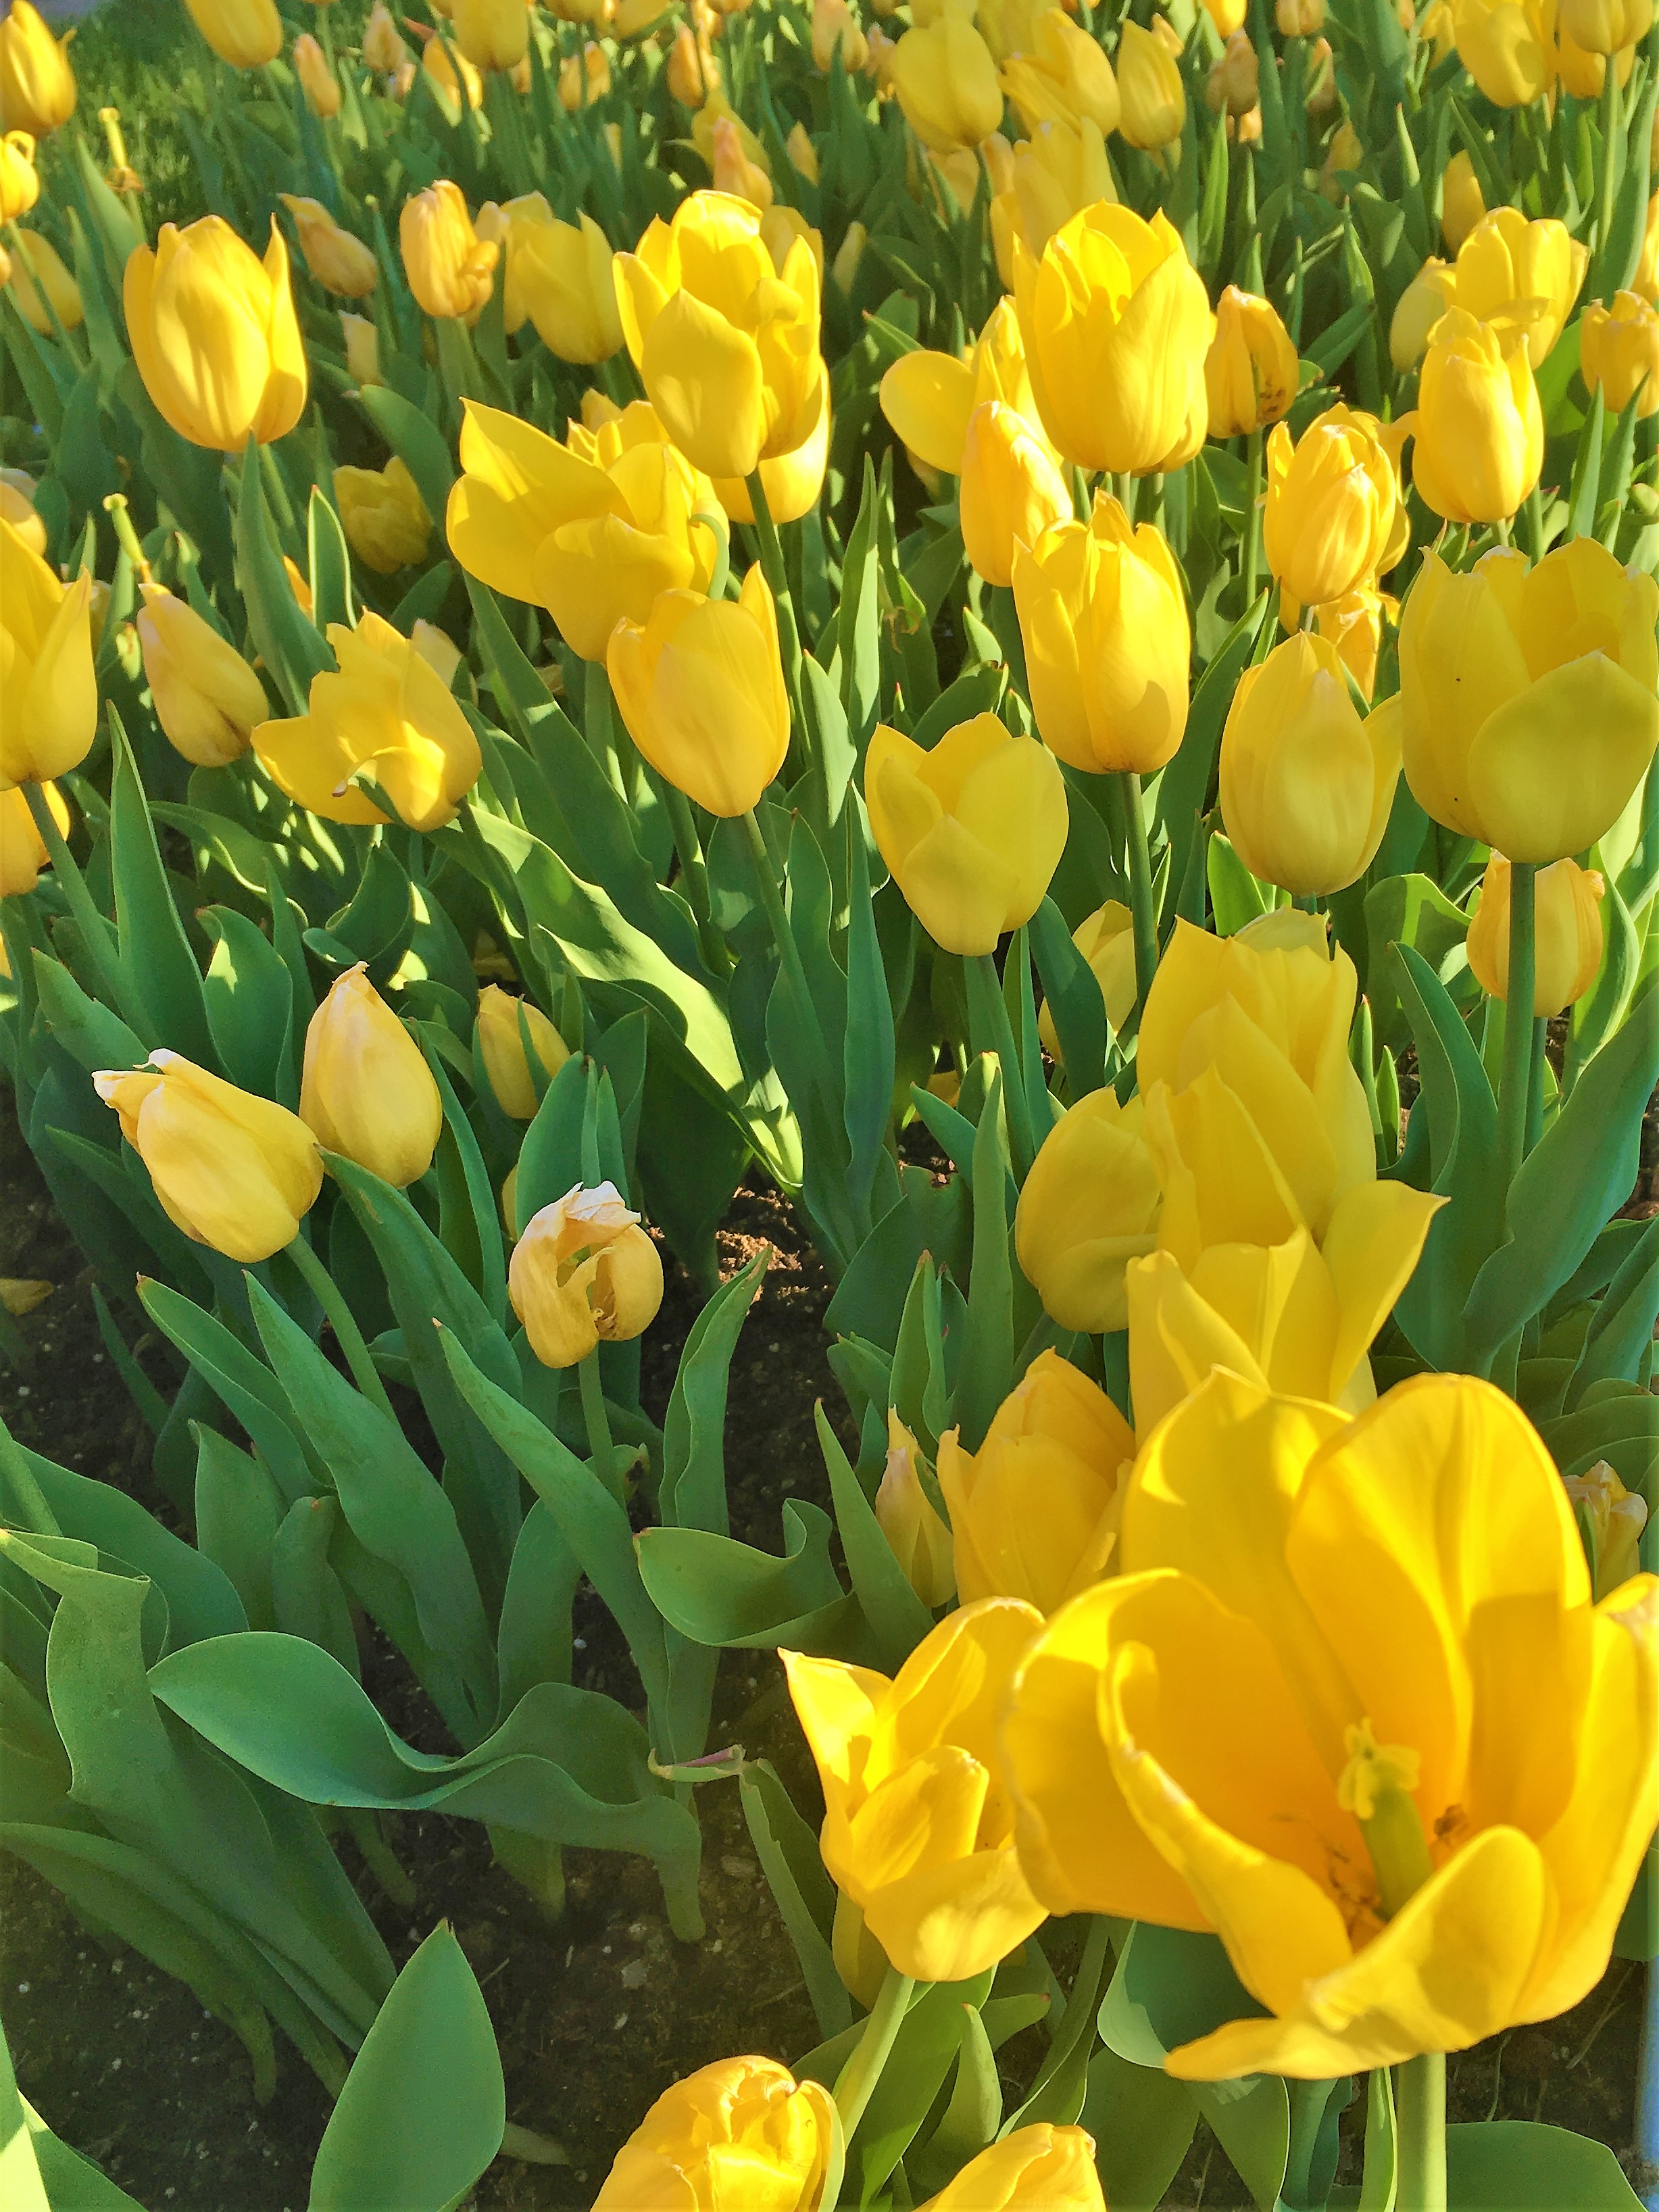
tulips, flowers, nature, spring, plant, beautiful, colorful, flower, flowering plant, petal, yellow, tulip, meadow, botany, plant stem, wildflower, bud, crocus, groundcover, annual plant, lily family, perennial plant